Milton, Glasgow

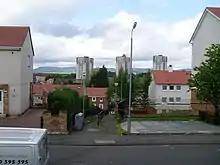
The housing stock in Milton includes terraced houses, tenements, and tower blocks

The scheme suffered from poor social planning. Pubs, cinemas or community amenities were accessible only by bus/car. A community centre was built in Liddesdale Road in the early 1970s. No factories or industry offered jobs in the area. The scheme was part of the Maryhill parliamentary constituency and is now within Glasgow North East.